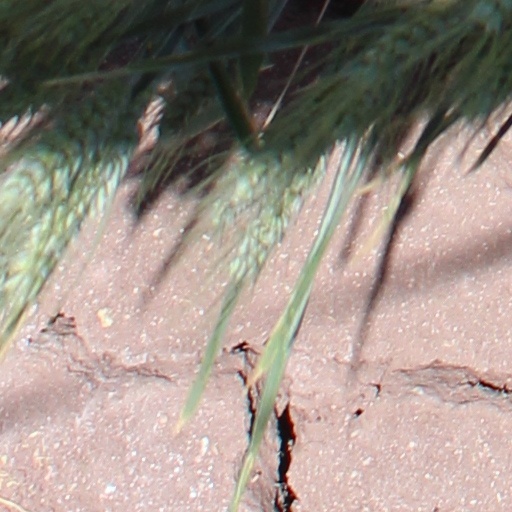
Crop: wheat